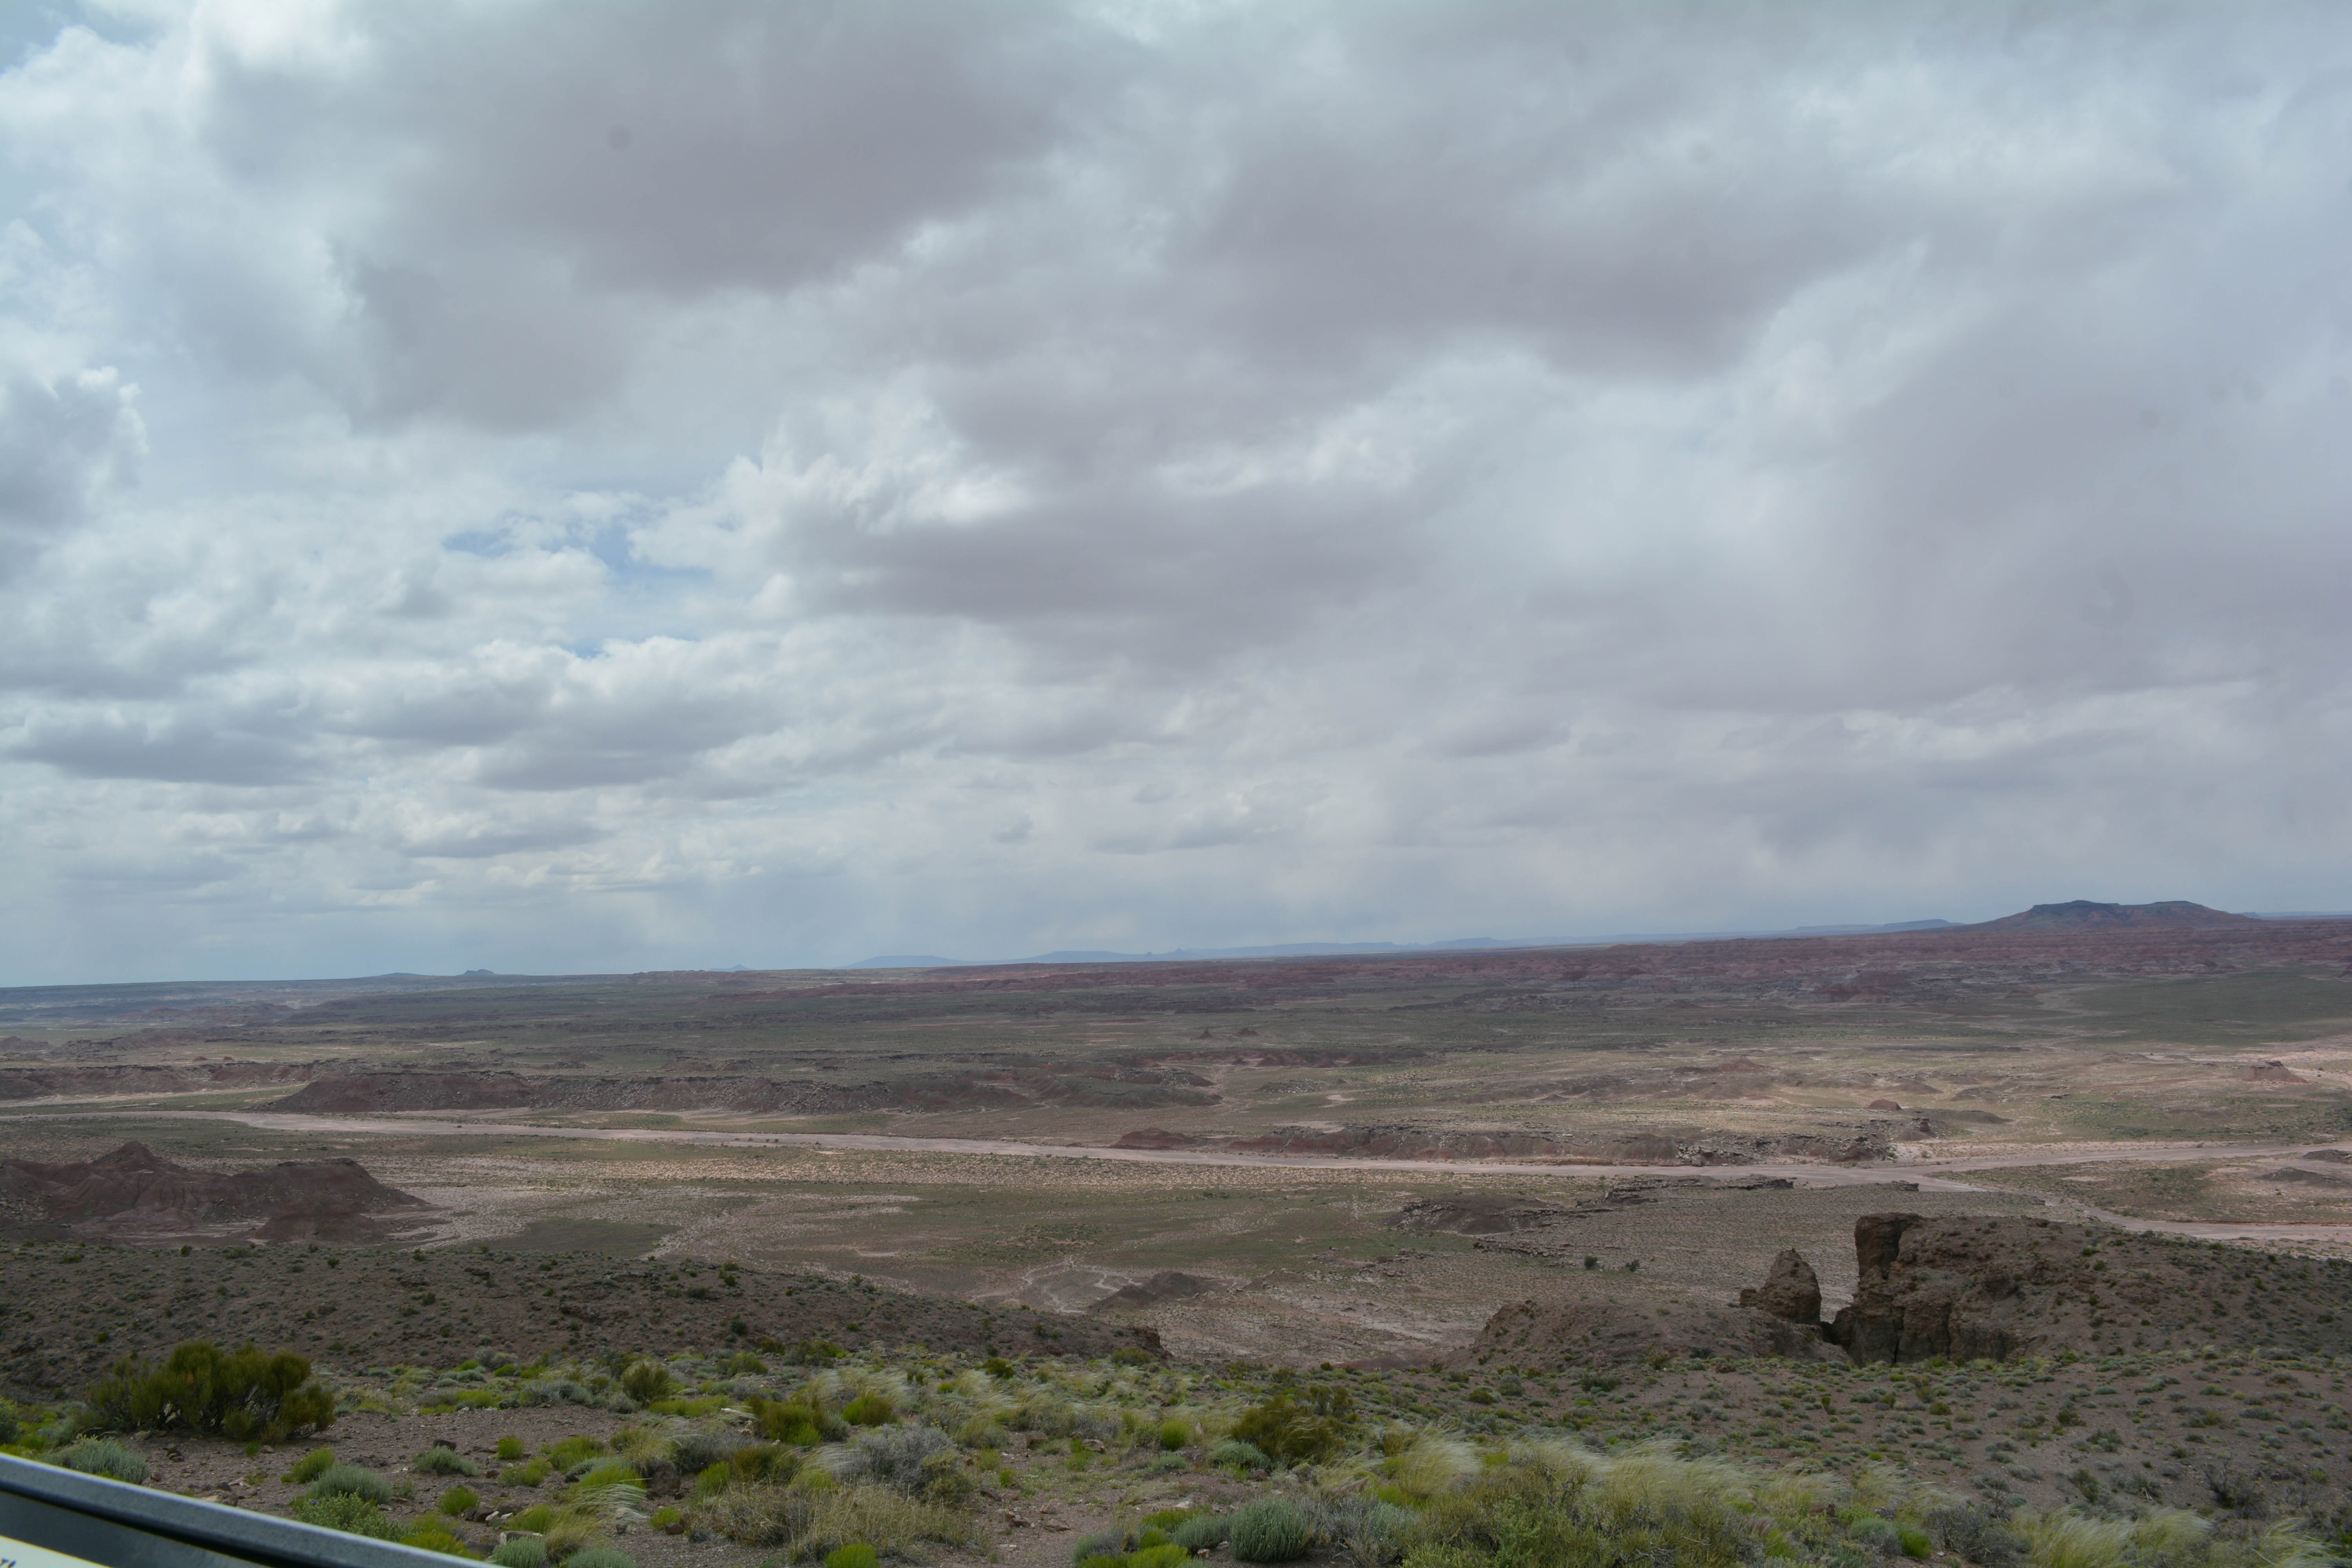
landscape, horizon, wilderness, mountain, cloud, field, prairie, hill, valley, savanna, plain, grassland, badlands, plateau, marccooper, painteddesert, petrifiedforest, route66, holbrook, arizonalandscape, habitat, ecosystem, steppe, rural area, natural environment, geographical feature